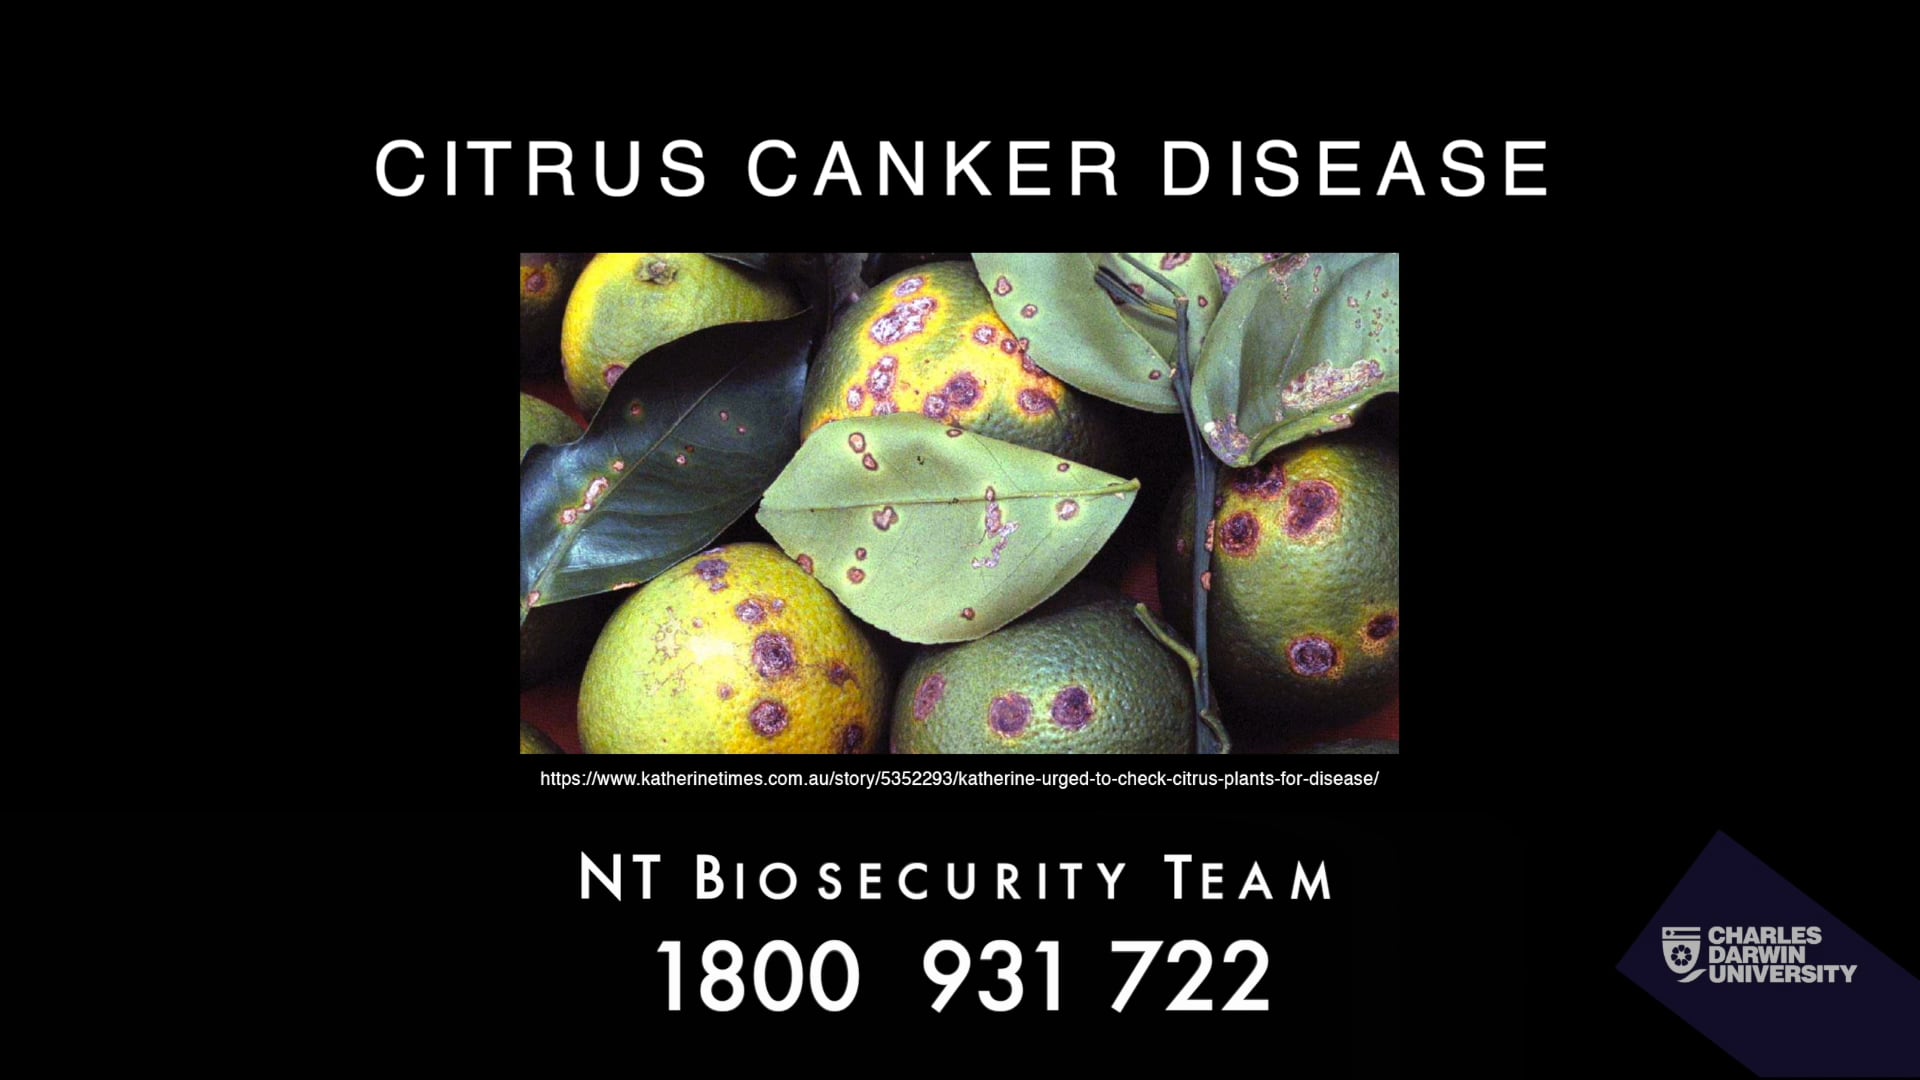
Plant: Citrus
Disease: citrus canker